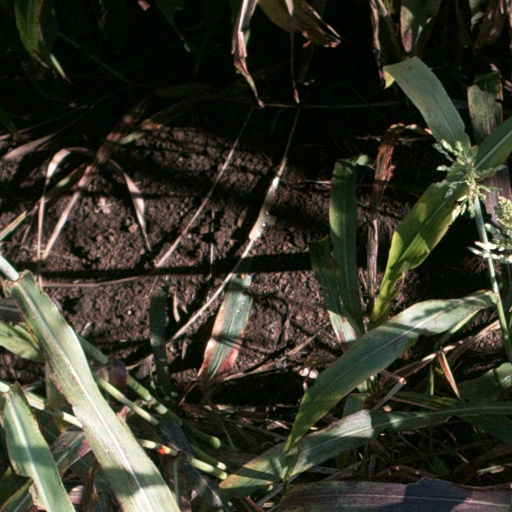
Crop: sorghum